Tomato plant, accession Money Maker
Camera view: horizontal (90 deg, fisheye); turntable rotation: 30 degrees
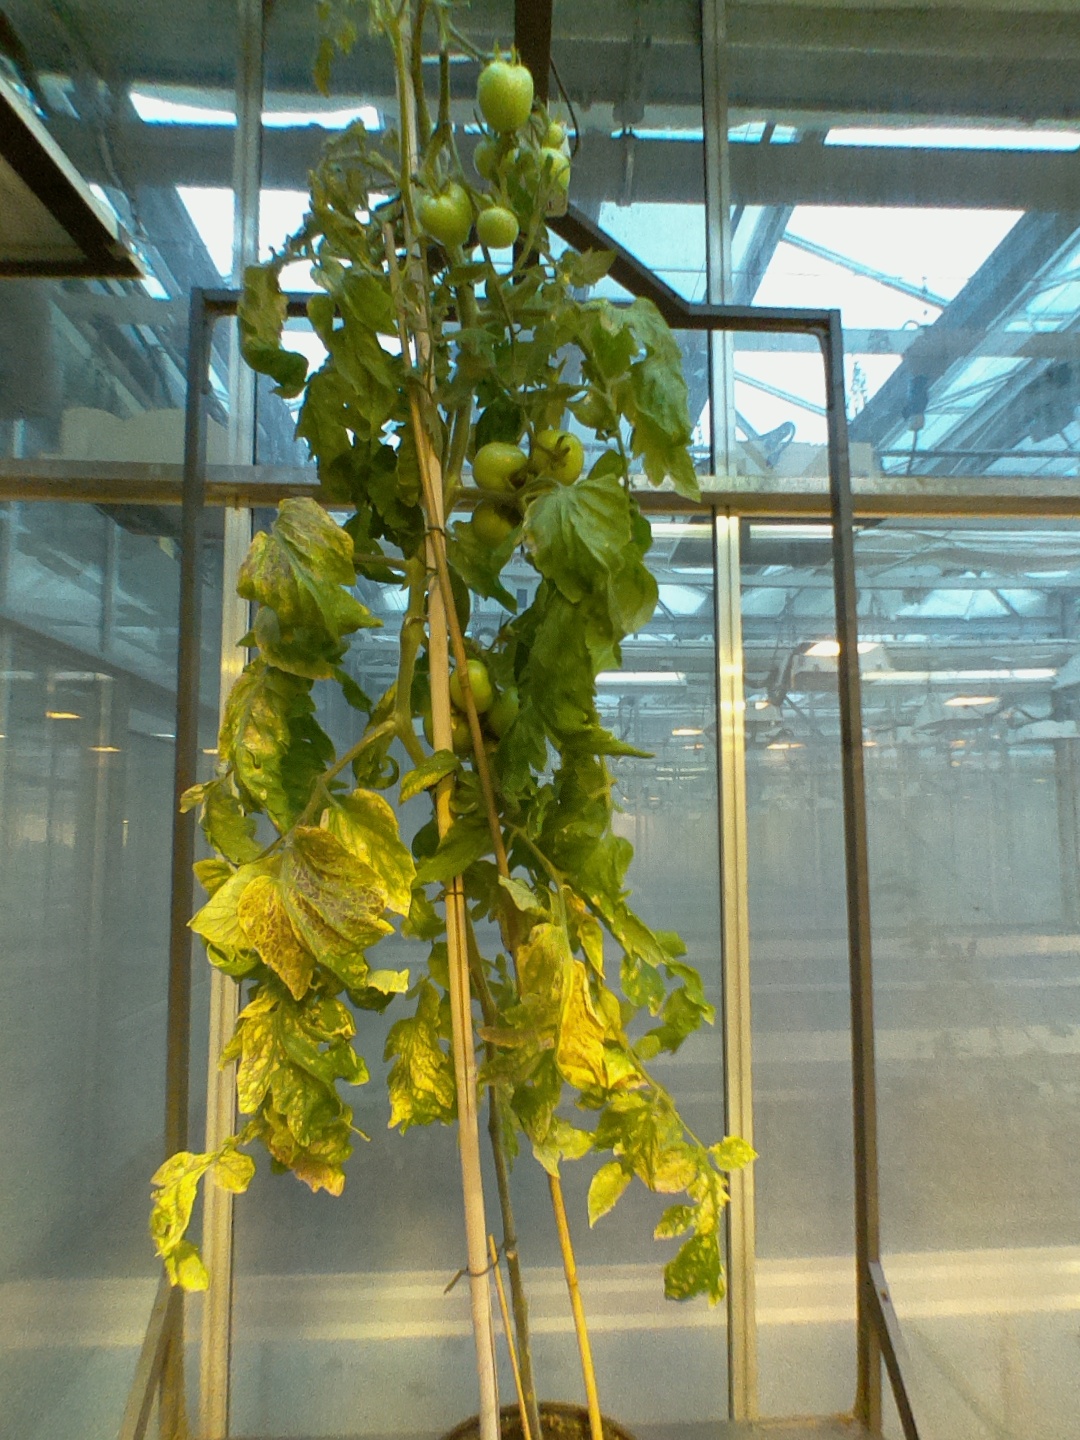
BBCH growth stage 79: 90% -100% of final fruit size